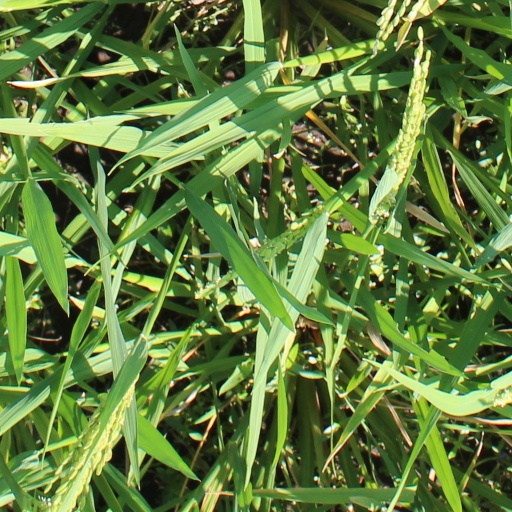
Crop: rice